Bicycle tire

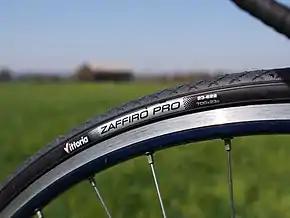
A clincher bicycle tire mounted on a wheel

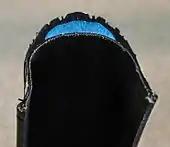
A cross section of a clincher tire with a puncture-preventing layer (in blue) between the casing and the tread

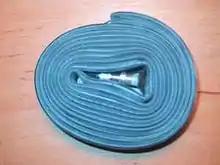
An inner tube rolled up for storage or to be carried as a spare

A bicycle tire is a tire that fits on the wheel of a bicycle or similar vehicle. These tires may also be used on tricycles, wheelchairs, and handcycles, frequently for racing. Bicycle tires provide an important source of suspension, generate the lateral forces necessary for balancing and turning, and generate the longitudinal forces necessary for propulsion and braking. Although the use of a pneumatic tire greatly reduces rolling resistance compared to the use of a rigid wheel or solid tire, the tires are still typically the second largest source, after wind resistance (air drag), of power consumption on a level road. The modern detachable pneumatic bicycle tire contributed to the popularity and eventual dominance of the safety bicycle.